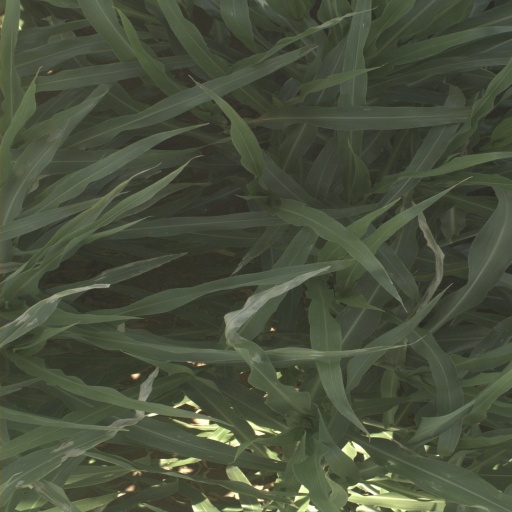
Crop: sorghum